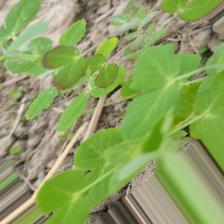
Label: Lentil Rust